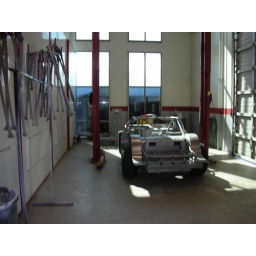
I'm not sure why this car was across the street in the prep shop. Clearly it isn't ready for prep work.